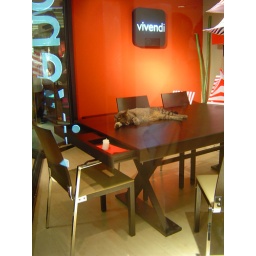
Another cat taking a nap, now in a window shop